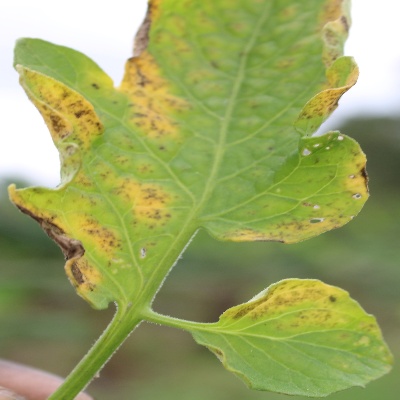
Crop: Tomato
Condition: leaf curl